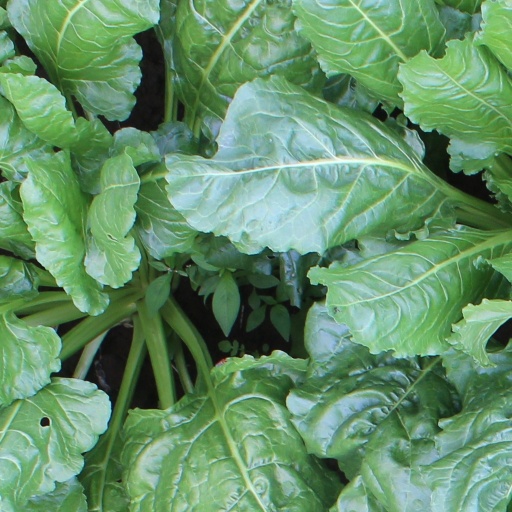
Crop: sugar beet